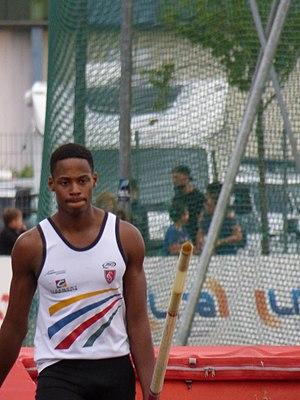
Alioune Sene est un athlète français, spécialiste du saut à la perche. Il mesure 1,86 m pour 78 kg et s'entraîne avec Gérald Baudouin à l'INSEP depuis septembre 2017.